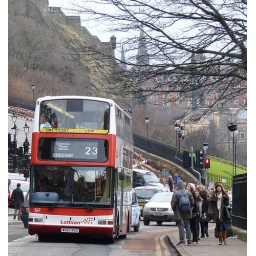
One of the few dual door buses still in service with Lothian.